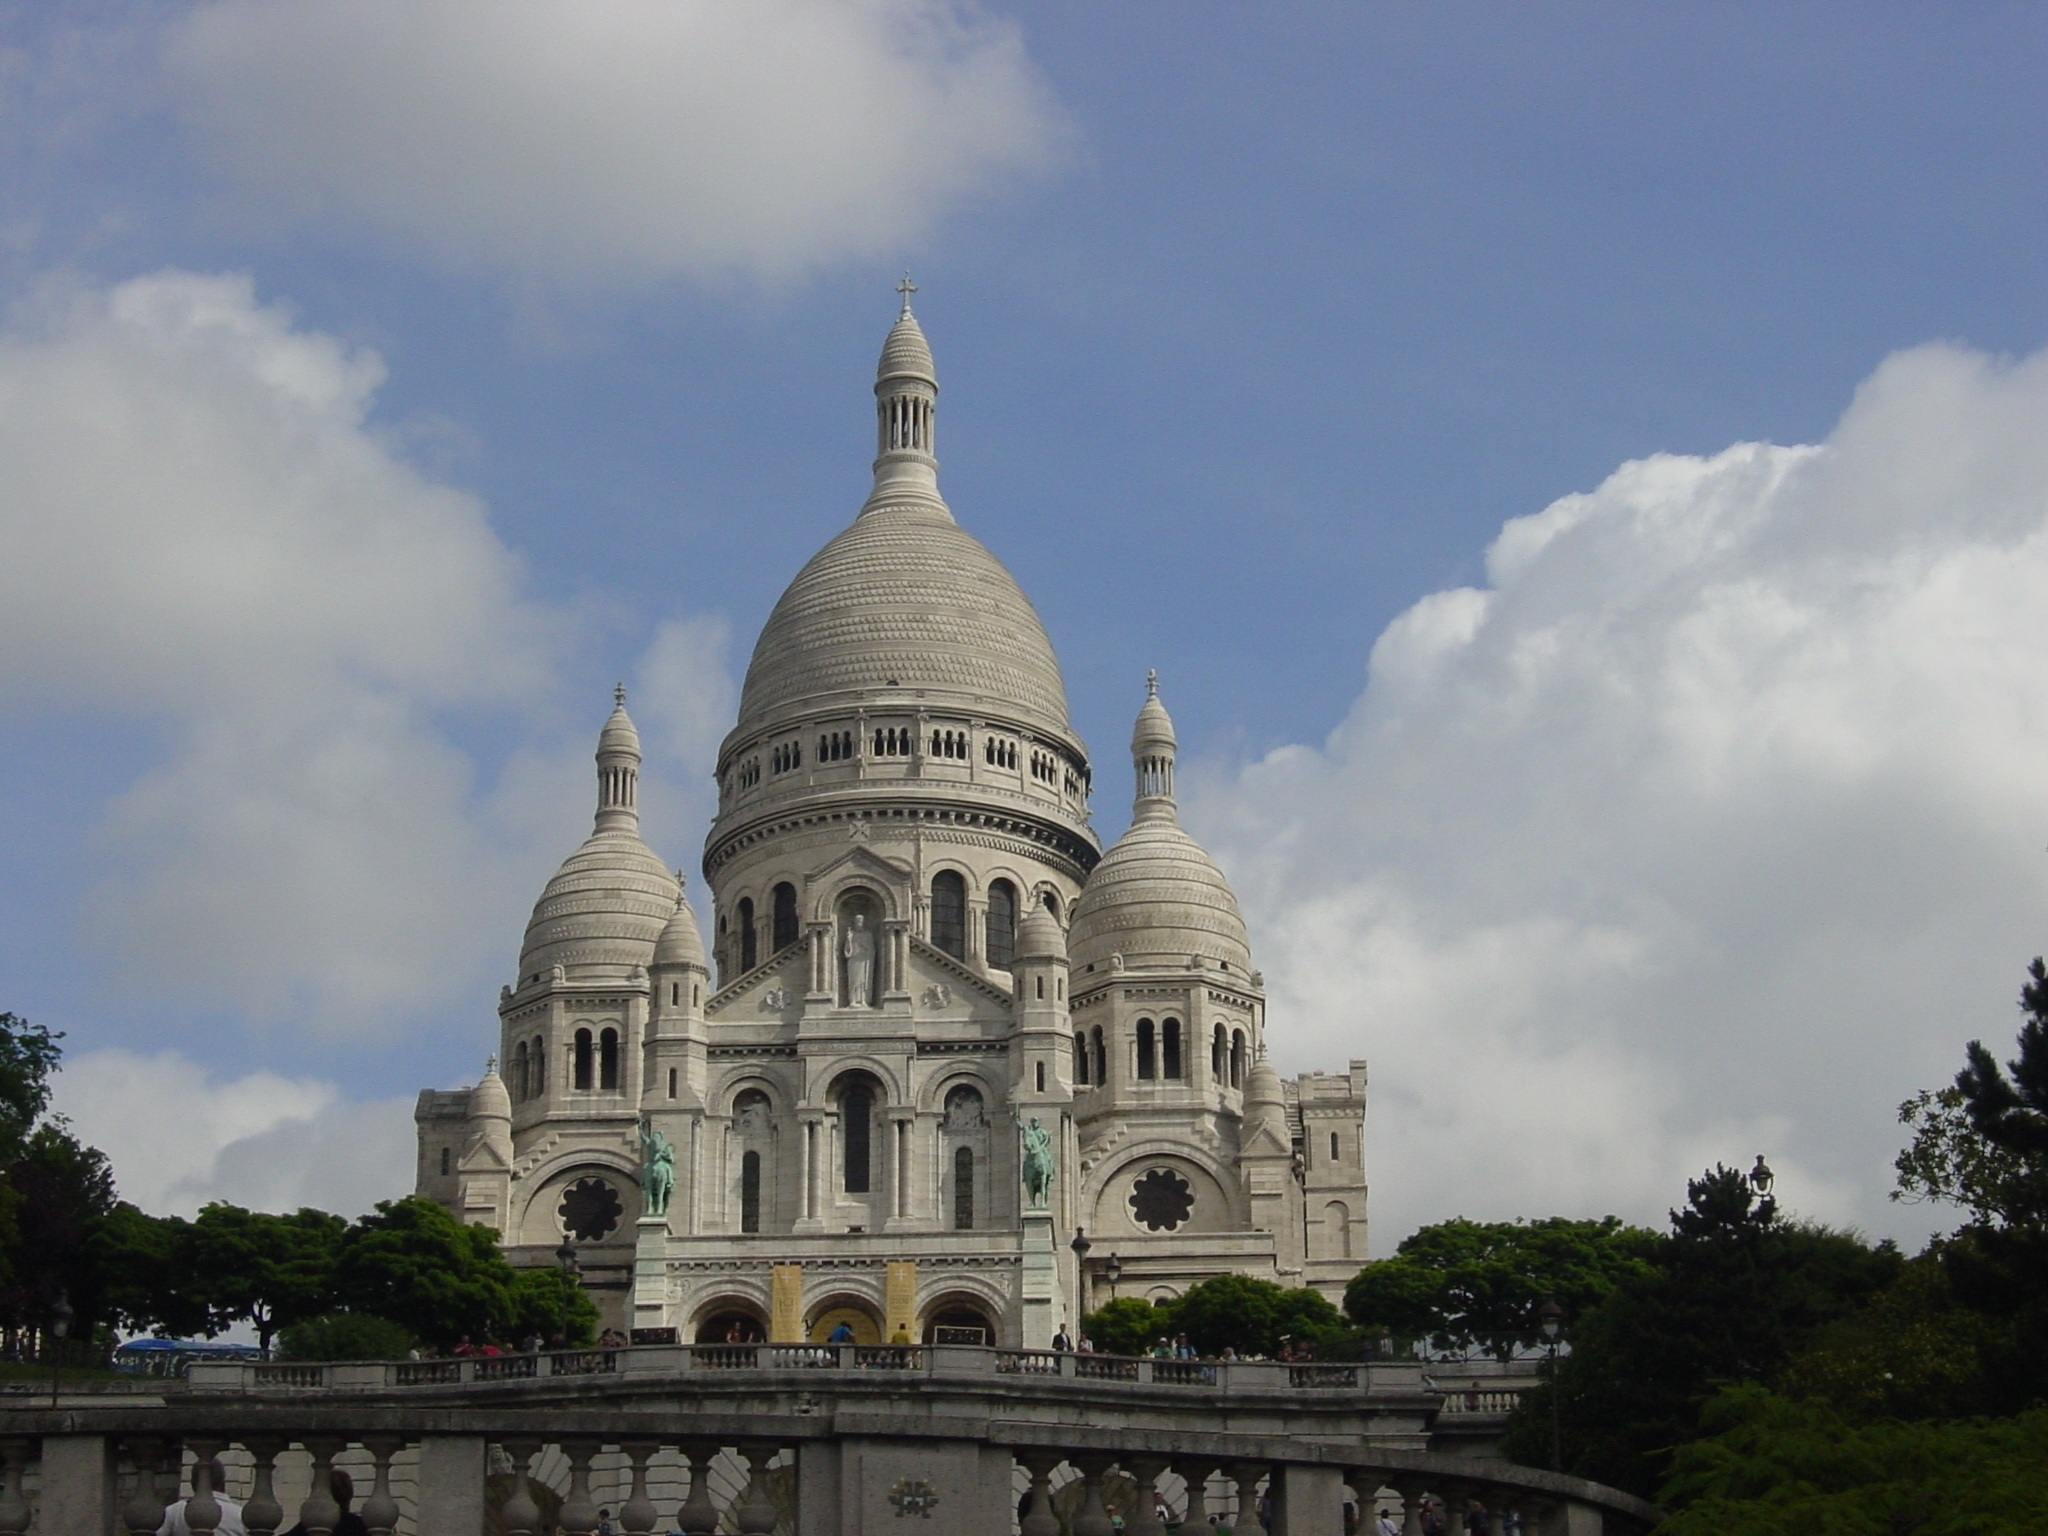
building, paris, france, landmark, church, cathedral, place of worship, spire, monastery, basilica, dome, sacre, sacred heart, byzantine architecture